Purnima Sinha

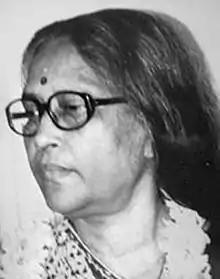

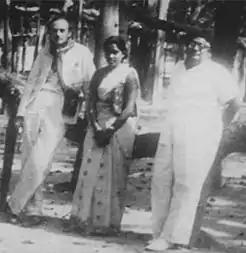
Dr Purnima Sinha with Professor Bose and Professor Dirac at Botanical Gardens in Calcutta during the 1954 visit

Dr. Purnima Sinha (12 October 1927 – 11 July 2015) was an Indian physicist and was one of the first Bengali women to earn a doctorate in physics. She did work in the field of x-ray crystallography of clay minerals. She was raised by a progressive family in a traditional era. She was able to further her education, pursue her passion of physics, and engage in artistic activities such as singing, painting, and writing.